Thorney Island (West Sussex)

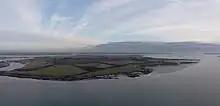
Thorney Island

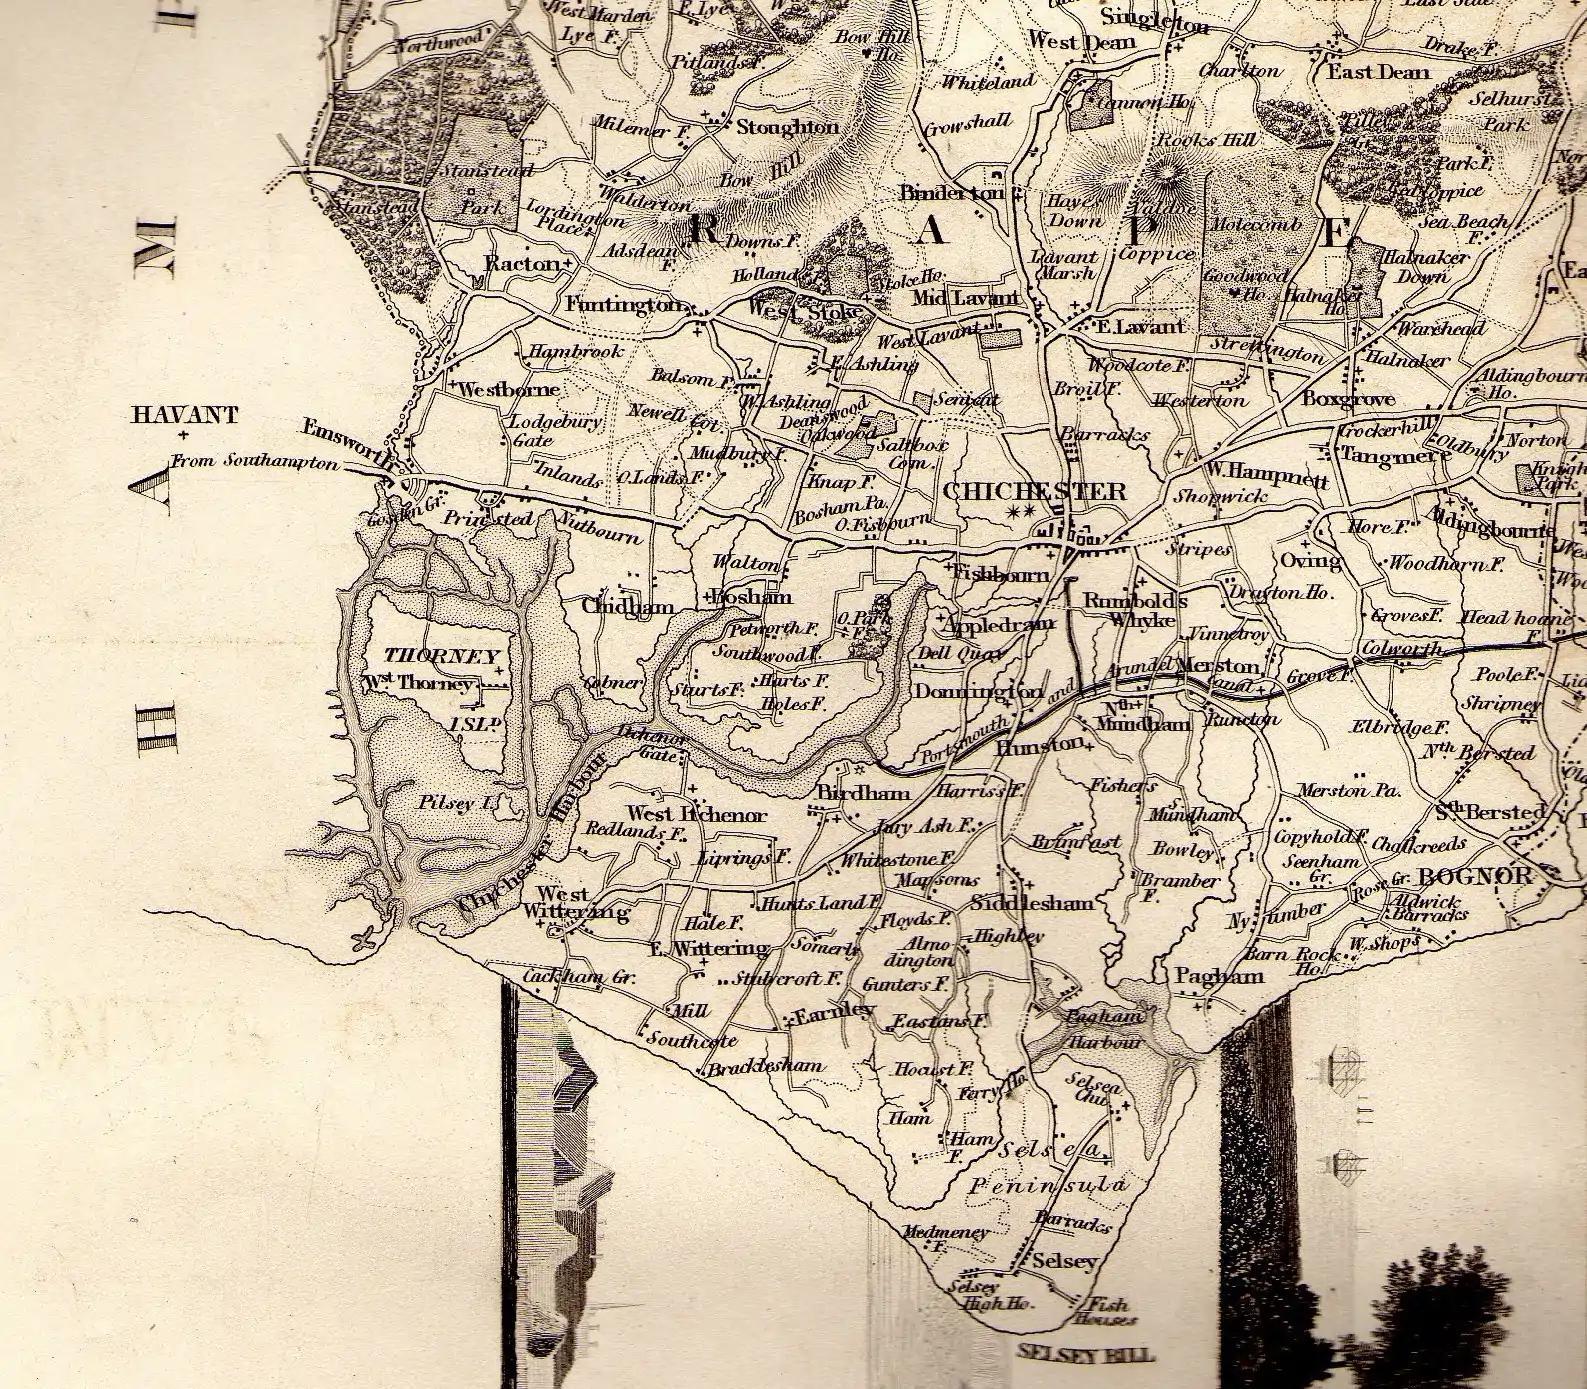
Thorney Island in 1835 (centre left) before being joined to the mainland with seawalls

Thorney Island is a British Army base and an island: effectively a peninsula that juts into Chichester Harbour in West Sussex. It is separated from the mainland by a narrow channel called the Great Deep.